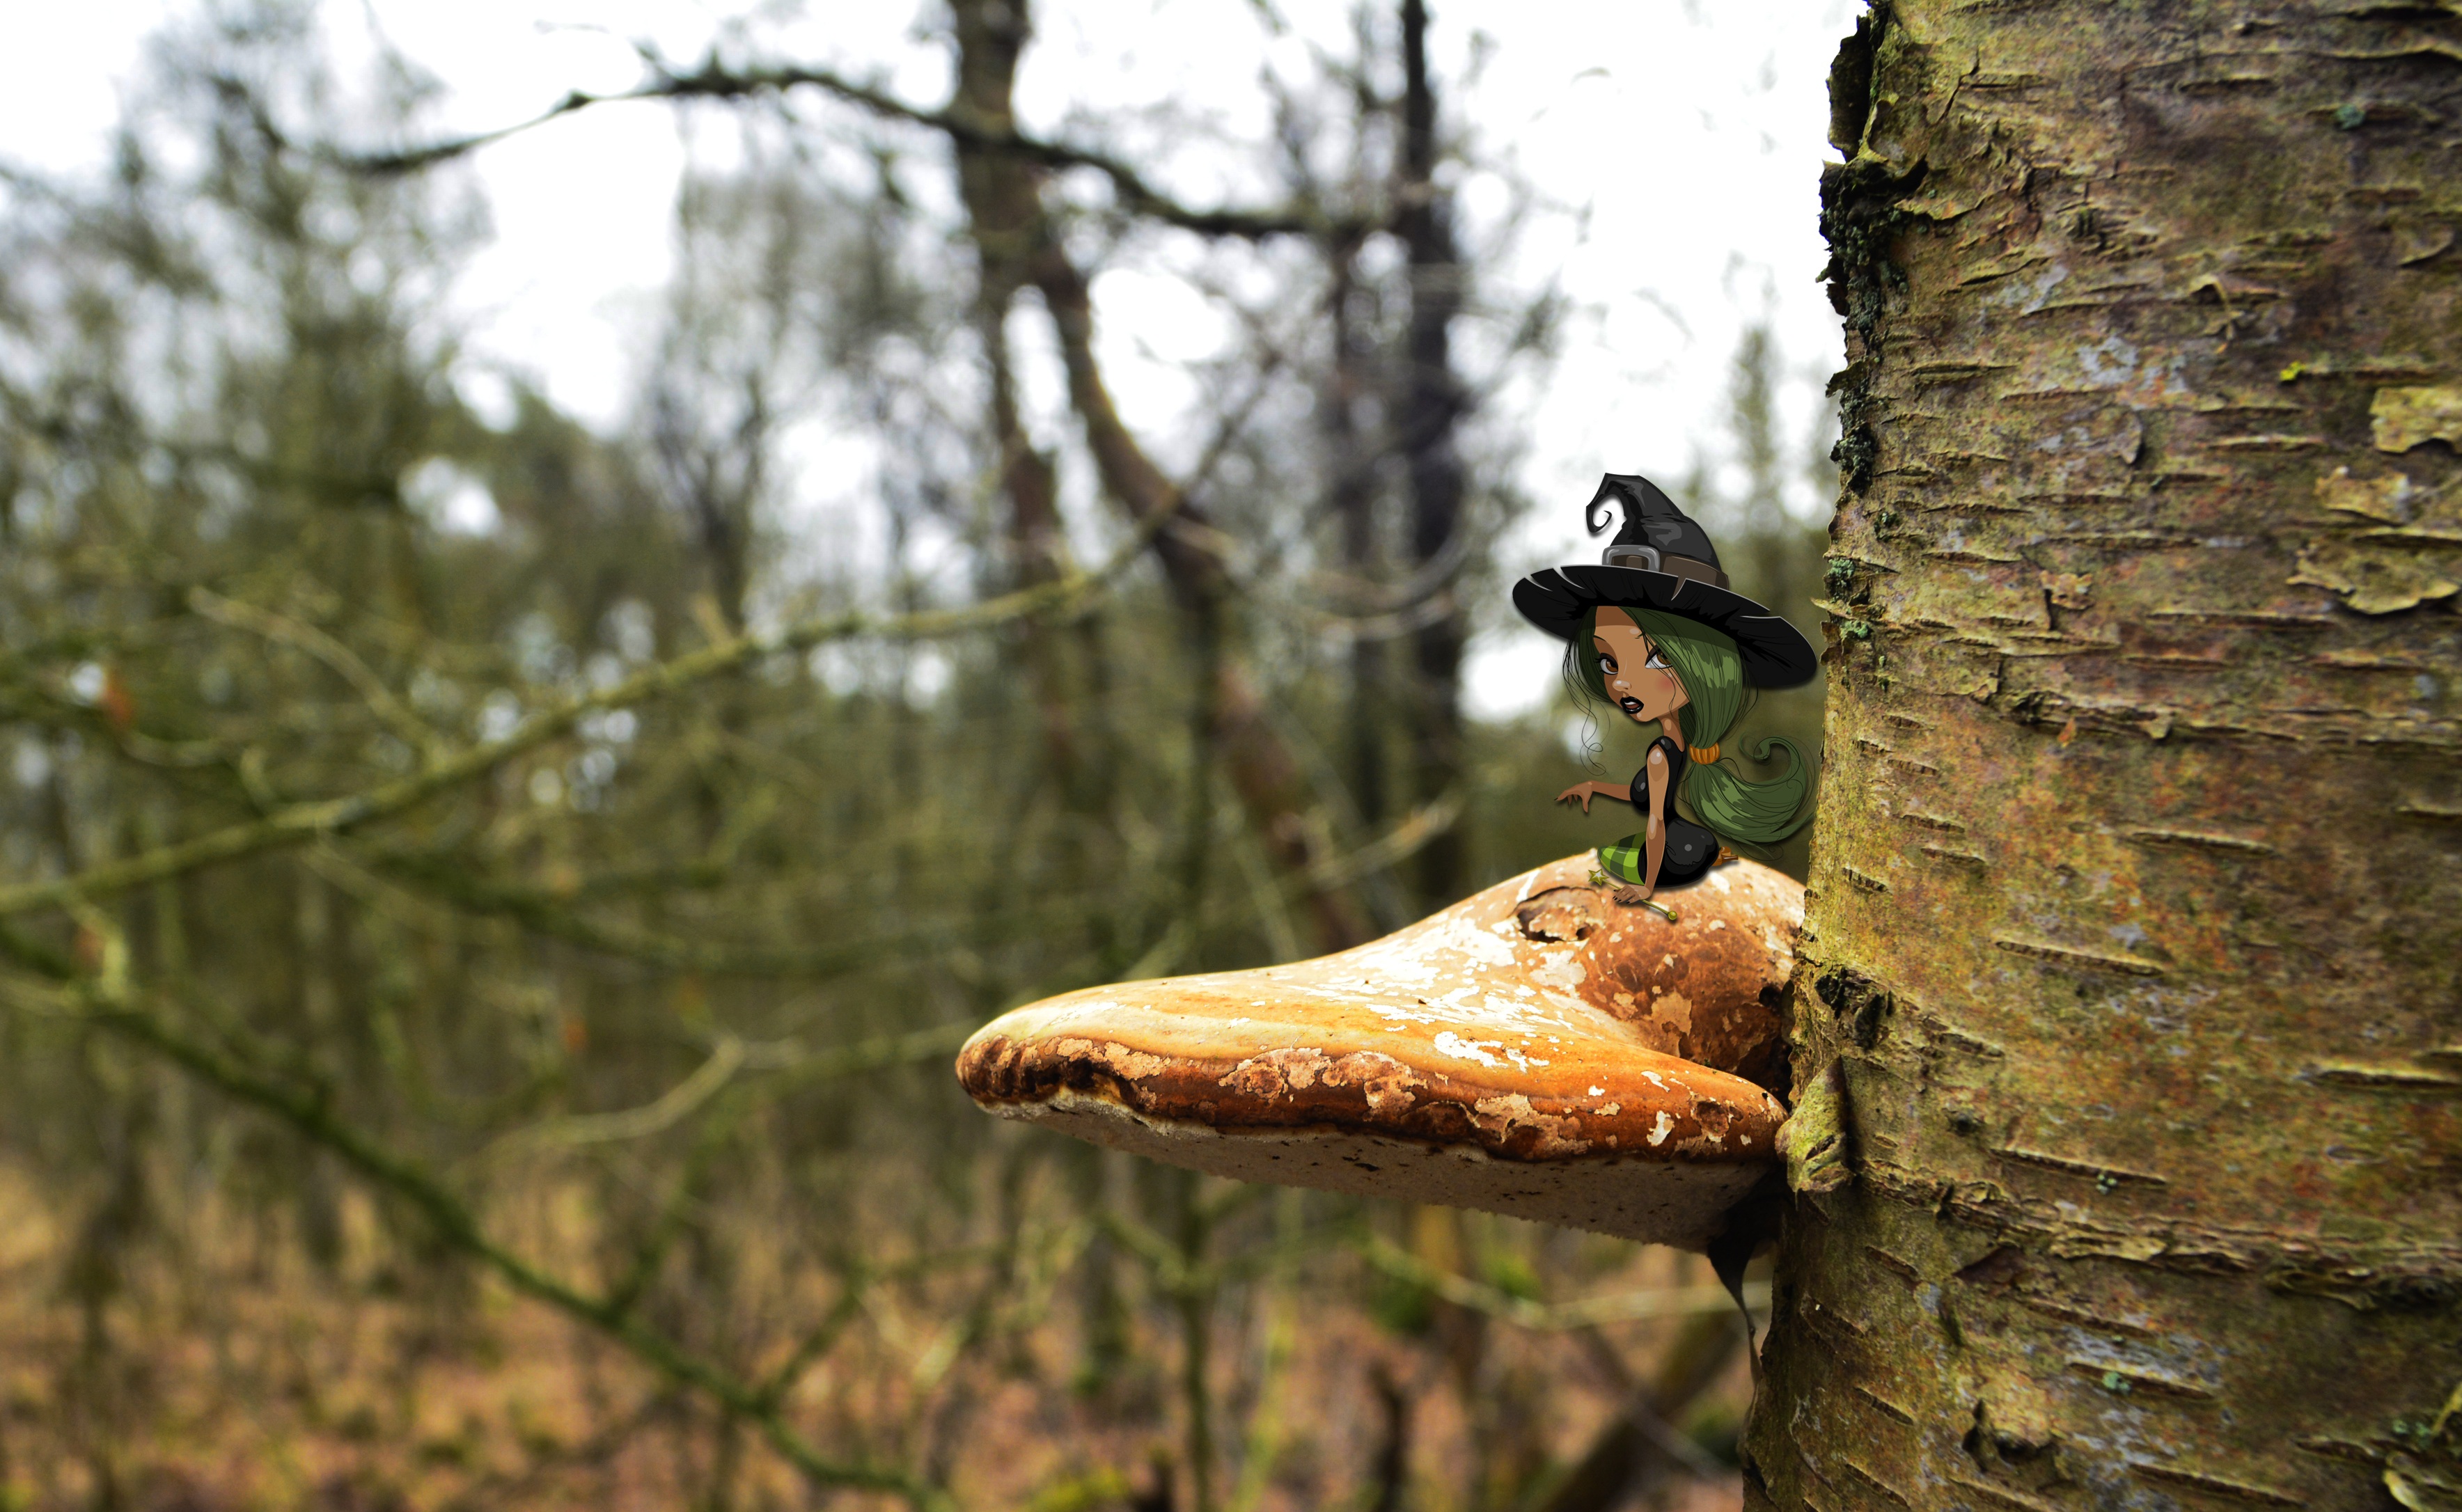
tree, nature, forest, wilderness, bird, leaf, trunk, wildlife, autumn, mushroom, season, fauna, mushrooms, woodland, agaric, tree bark, elves bench, woody plant